Rahul Desikan

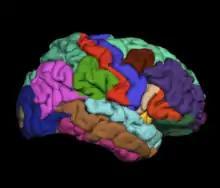
The Desikan-Killiany Atlas (Desikan et al., 2006) is a 35 area cortical atlas that is based on gyral morphology.

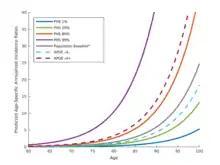
Polygenic hazard score (PHS) for predicting Alzheimer's disease age of onset.

Desikan's scientific career focused on helping to understand and treat neurodegenerative diseases, specifically Alzheimer's disease. His major scientific contributions included: